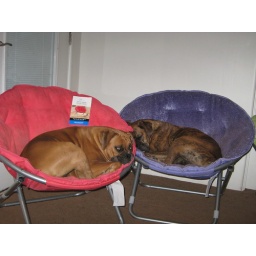
dogs in beds 008